Amarnath Temple

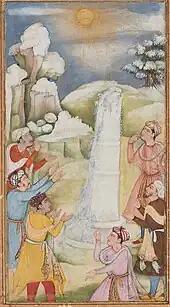
Mughal painting depicting Amarnath,

The cave and the Shivling find mention in Abu'l Fazl's 16th century work "Ain-i-Akbari". According to him, the site attracted many pilgrims. He describes the waxing and waning of the lingam according to the seasons and the moon. François Bernier, a French physician, accompanied Emperor Aurangzeb during his visit to Kashmir in 1663. In his book "Travels in Mughal Empire", he provides an account of the places he visited, noting that he was "pursuing journey to a grotto full of wonderful congelations, two days journey from Sangsafed" when he "received intelligence that my Nawab felt very impatient and uneasy on account of my long absence." The "grotto" referenced in this passage is the Amarnath cave — as the editor of the second edition of the English translation of the book, Vincent A. Smith, makes clear in his introduction. He writes: "The grotto full of wonderful congelations is the Amarnath cave, where blocks of ice, stalagmites formed by dripping water from the roof are worshipped by many Hindus who resort here as images of Shiva..."